Ras Mubarak

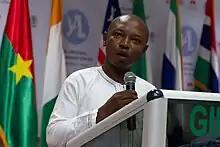
Ras Mubarak speaking at a YALI event in 2015

Ras Mubarak (born 3 June 1979) is a Ghanaian journalist, farmer, freelance media publicist, and politician. He belongs to the National Democratic Congress. He was the chief executive officer of the National Youth Authority (Ghana) from 2013 to 2016.